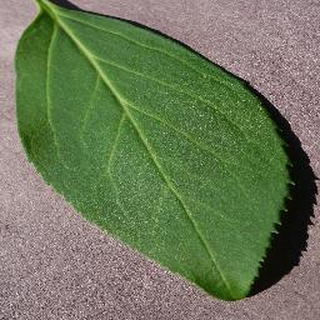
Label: healthy_cherry